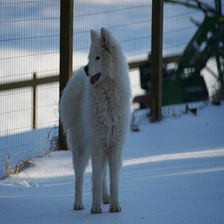
Species: dog
Breed: samoyed